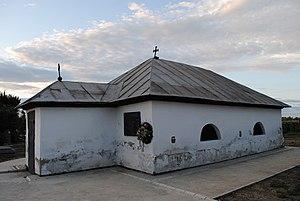
Les monuments culturels de grande importance sont les monuments de Serbie qui, par leur valeur, bénéficient d'un haut degré de protection.
Le tombeau de la famille Čarnojević est situé à Rusko Selo, dans la province de Voïvodine, dans la municipalité de Kikinda et dans le district du Banat septentrional, en Serbie. Il est inscrit sur la liste des monuments culturels de grande importance de la République de Serbie.
Cet article recense les monuments culturels du district du Banat septentrional en Serbie, dans la province autonome de Voïvodine.